Fiolstræde 20

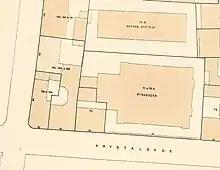
The property seen in a detail from one of Berggreen's block plans of Læødebo Quarter, 1886-88.

No. 68/194/ 18 was home to 24 residents at the 1860 census. Søren Munck Plum, a former ship captain, resided on the ground floor with his wife Karen Froberg, two maids and two lodgers. Frantz Daniel Joachim Michaelsen, a language teacher, resided on the first floor with his wife Sara (née Sackmann), his mother-in-law Frederikke Sackmann (née Been), one maid and three lodgers (students). Andreas Johan Jensen, a 71-year-old man with a royal pension, resided on the second floor with his wife Karen Christine (née Bentzen), their daughter Julie Andrea Jensen, the former owner's widow Sophie Schultz (née Bentzen) and two lodgers. Anna Christiane Klak (née Hendriksen), a widow employed with needlework, resided on the third floor with the 37-year-old widow Marie Wirkmeyer f. Schubak and the 39-year-old divorced woman Marie Stale (née Kulmer). Henrik August Møller, a grocer ("urtekræmmer"), resided in the basement with the apprentice Frederik Waldemar Thomsen.